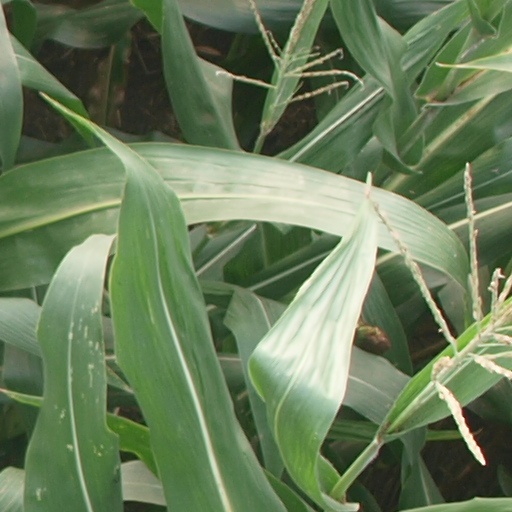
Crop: maize; corn